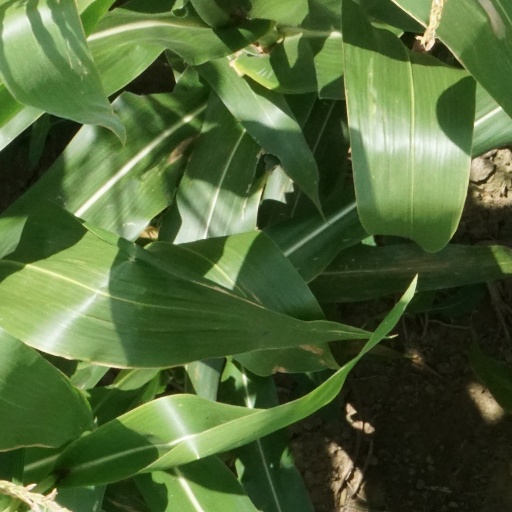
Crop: maize; corn